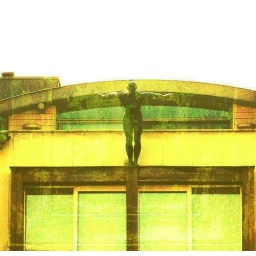
facade statue in ghent,house is situated at the water so this man can dive into it